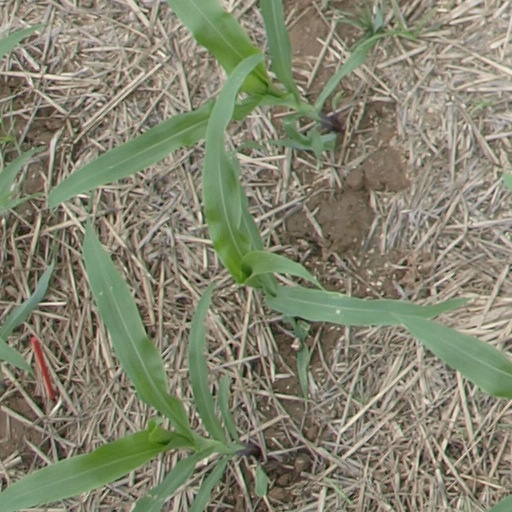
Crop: maize; corn